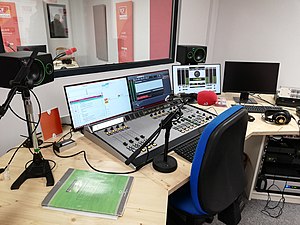
Radiostation
Studiet i en radiostation
En radiostation er ifølge International Telecommunications Union “en eller flere radiosendere eller radiomodtagere eller en kombination af radiosendere og radiomodtagere, inklusiv tilbehørsudstyr, der er nødvendig på lokationen for at kunne udøve en radiokommunikations-service - eller radioastronomi-service. Hver radiostation skal klassificeres ved deres service, og om de udfører den permanent eller midlertidigt.”